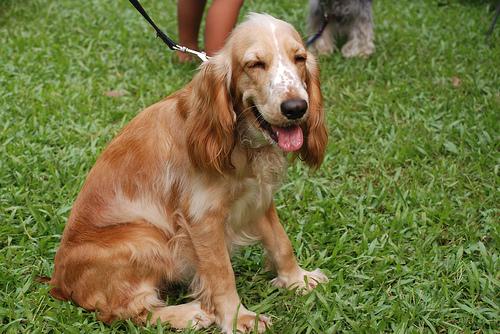
Breed: english cocker spaniel